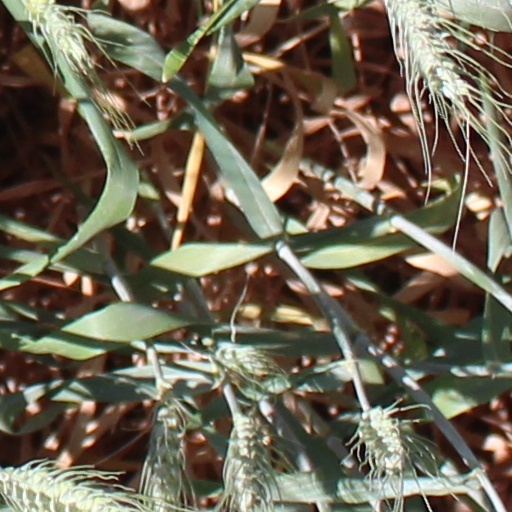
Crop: wheat